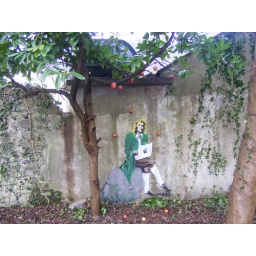
I used clay apples on the wall, hung them from the tree and left a few on the ground around him.